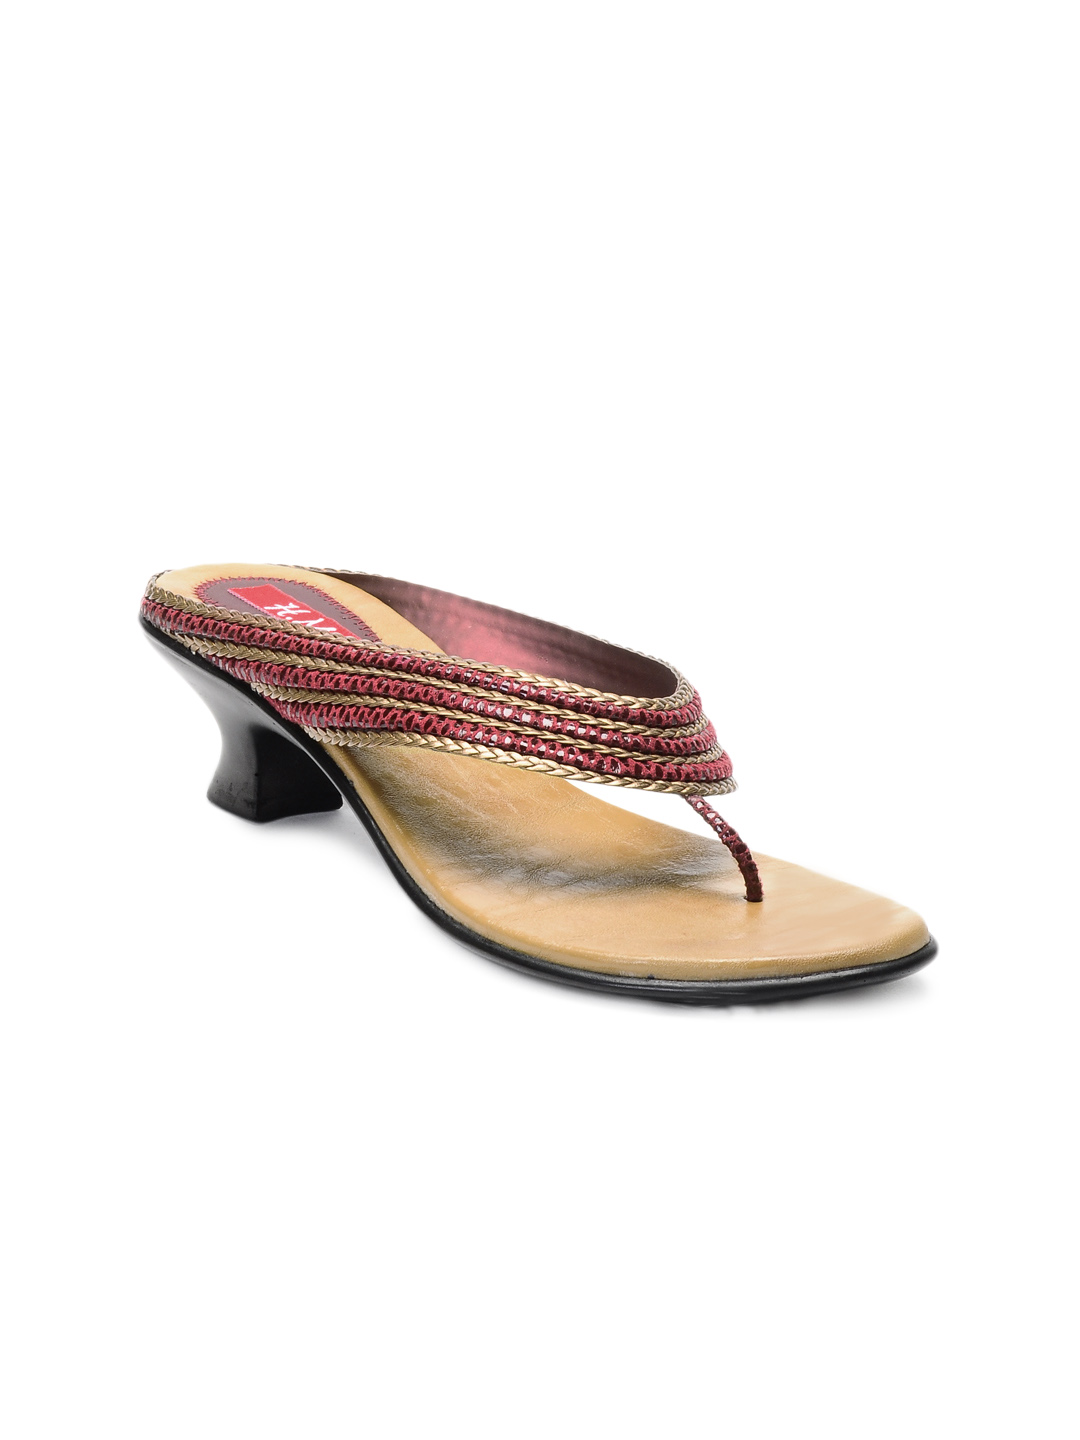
HM Women Maroon Sandals
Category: Footwear / Shoes / Heels
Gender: Women
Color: Maroon
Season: Winter 2012
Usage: Casual